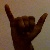
The image shows a hand gesture representing the letter 'Y' in Indian Sign Language.